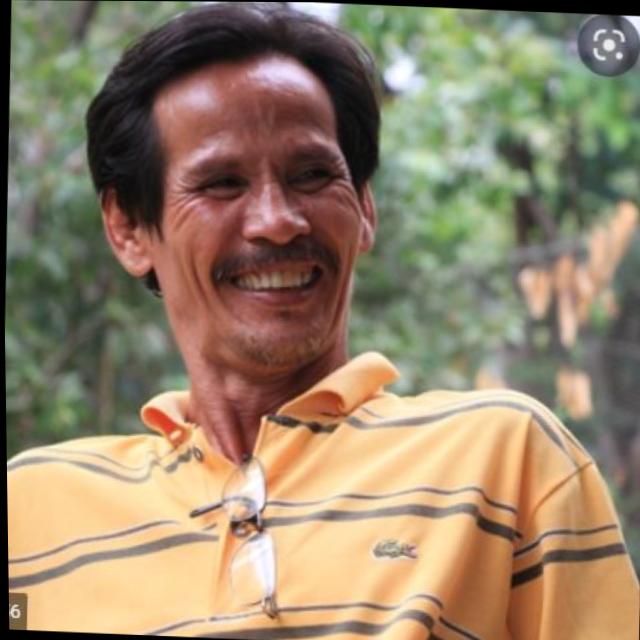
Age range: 45-64